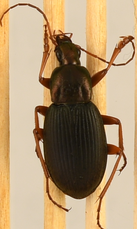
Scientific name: Chlaenius aestivus
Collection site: Smithsonian Conservation Biology Institute NEON (SCBI), plot SCBI_008